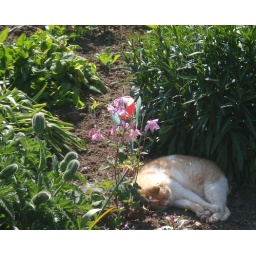
Local cat sleeping in his &amp;quot;usual spot&amp;quot; in Burton Bradstock